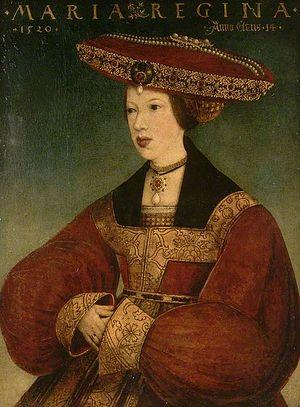
Marie de Hongrie en 1520 à Innsbruck, reine de hongrie et gouverneur des pays bas
Marie d'Autriche, plus généralement appelée Marie de Hongrie, archiduchesse d'Autriche, infante d'Espagne et, par son mariage, reine consort de Hongrie et de Bohême, est née le 15 septembre 1505 au palais du Coudenberg, à Bruxelles, et morte le 18 octobre 1558 à Cigales, en Castille. Elle est l’avant-dernière des six enfants de Philippe le Beau, héritier des Habsbourg, et de Jeanne de Castille, dite « Jeanne la Folle ».
Hans Maler, né à Ulm vers 1480/1488 et mort à Schwaz vers 1526/1529, est un peintre et portraitiste allemand, contemporain des Holbein et de Lucas Cranach. Il a vécu à Schwaz, près d'Innsbruck. Il est l'auteur de nombreux portraits de membres de la famille impériale ou de banquiers influents.
Les conjointes des souverains hongrois recevaient le titre de leur époux, les rois de Hongrie. Le titre de reine de Hongrie fut donc porté indifféremment par les épouses royales et par les deux souveraines en titre que connut la Hongrie : Marie Iʳᵉ de Hongrie et Marie-Thérèse d'Autriche.